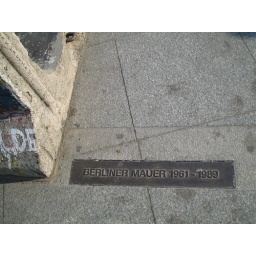
A line in the pavement at Potsdamer Platz marks where the wall stood just 15 years ago.